Sai Tau Wai

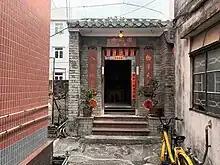
Village shrine of Sai Tau Wai.

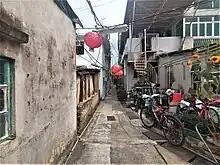
Alley leading to the village shrine of Sai Tau Wai.

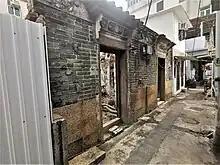
Old houses Nos. 5 and 7A in Sai Tau Wai.

Sai Tau Wai is a village in Wang Chau, Yuen Long District, Hong Kong. It may have been a walled village in the past, although it is not confirmed.